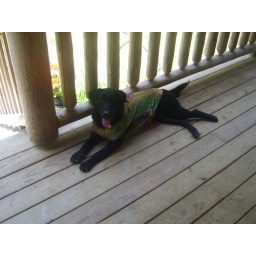
My dog Lexi in an old shirt we found. We were trying to keep her cool in the summer.